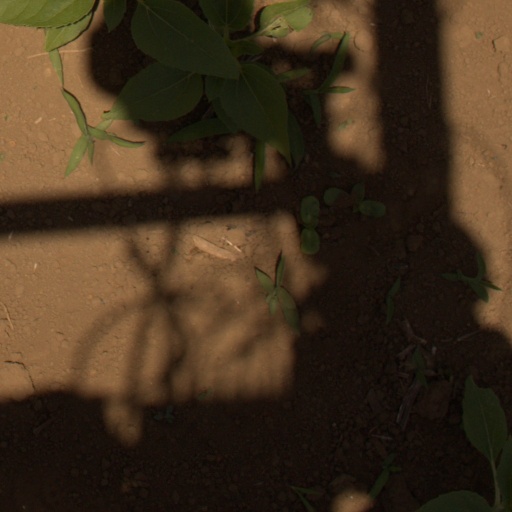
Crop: Jerusalem artichoke